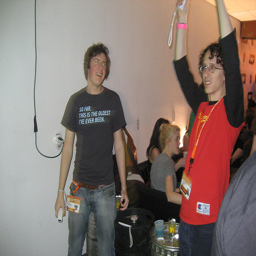
two people standing next to one another playing nintendo wii
Two people with game controllers near other people.
Two men playing on a Wii system with people talking behind them.
Some young men are partying and ready to play some game.
Young video game player displaying victory over opponent.